My Love from the Star (Philippine TV series)

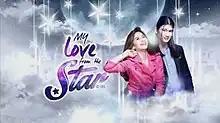
Title card

My Love from the Star is a 2017 Philippine television drama comedy romantic fantasy series broadcast by GMA Network. The series is based on a 2013 South Korean television series of the same title. Directed by Joyce E. Bernal, it stars Jennylyn Mercado and Gil Cuerva. It premiered on May 29, 2017 on the network's Telebabad line up. The series concluded on August 11, 2017 with a total of 55 episodes.